Khurramites

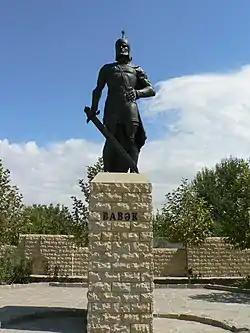
The late leader of "the Khurramīyah movement, Babak Khorramdin" was the follower of al-Muqanna, a Zoroastrian and Mazdaean prophet.

The Khurramites (meaning "those of the Joyful Religion") were an Iranian religious and political movement with roots in the Zoroastrian movement of Mazdakism. An alternative name for the movement is the "Muhammira" ("Red-Wearing Ones"; in ), a reference to their symbolic red dress.